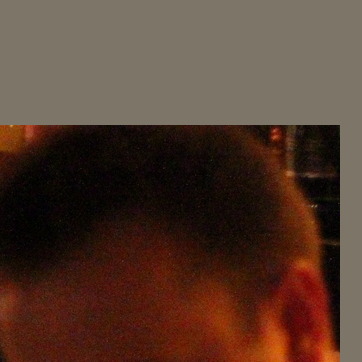
Material: hair